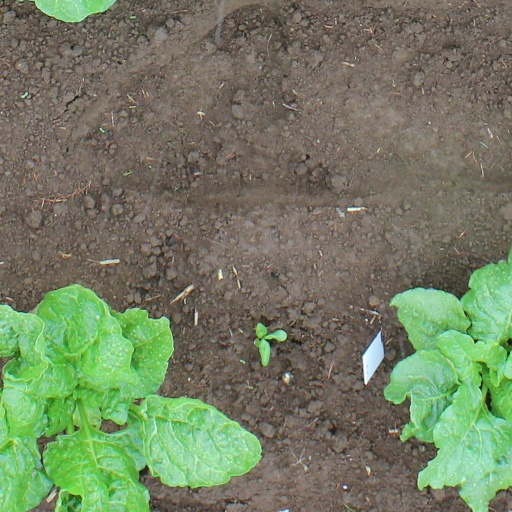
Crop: sugar beet